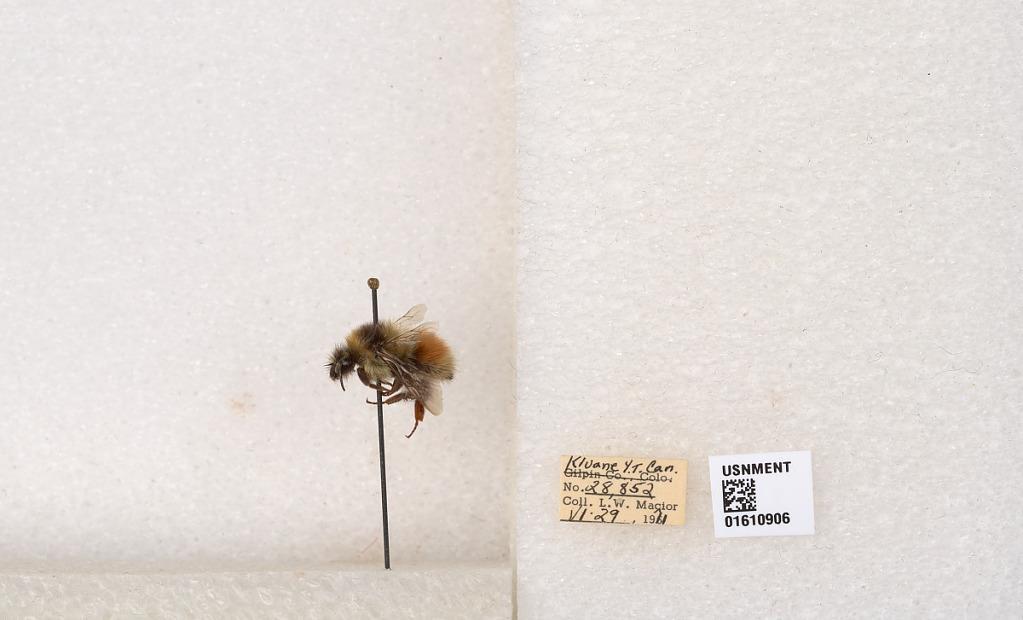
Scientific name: Bombus (Pyrobombus) sylvicola Kirby
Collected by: L. Macior
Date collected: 1971-6-29
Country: Canada
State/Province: Yukon Territory
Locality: Kluane National Park and Reserve
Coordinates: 60.7493, -139.504